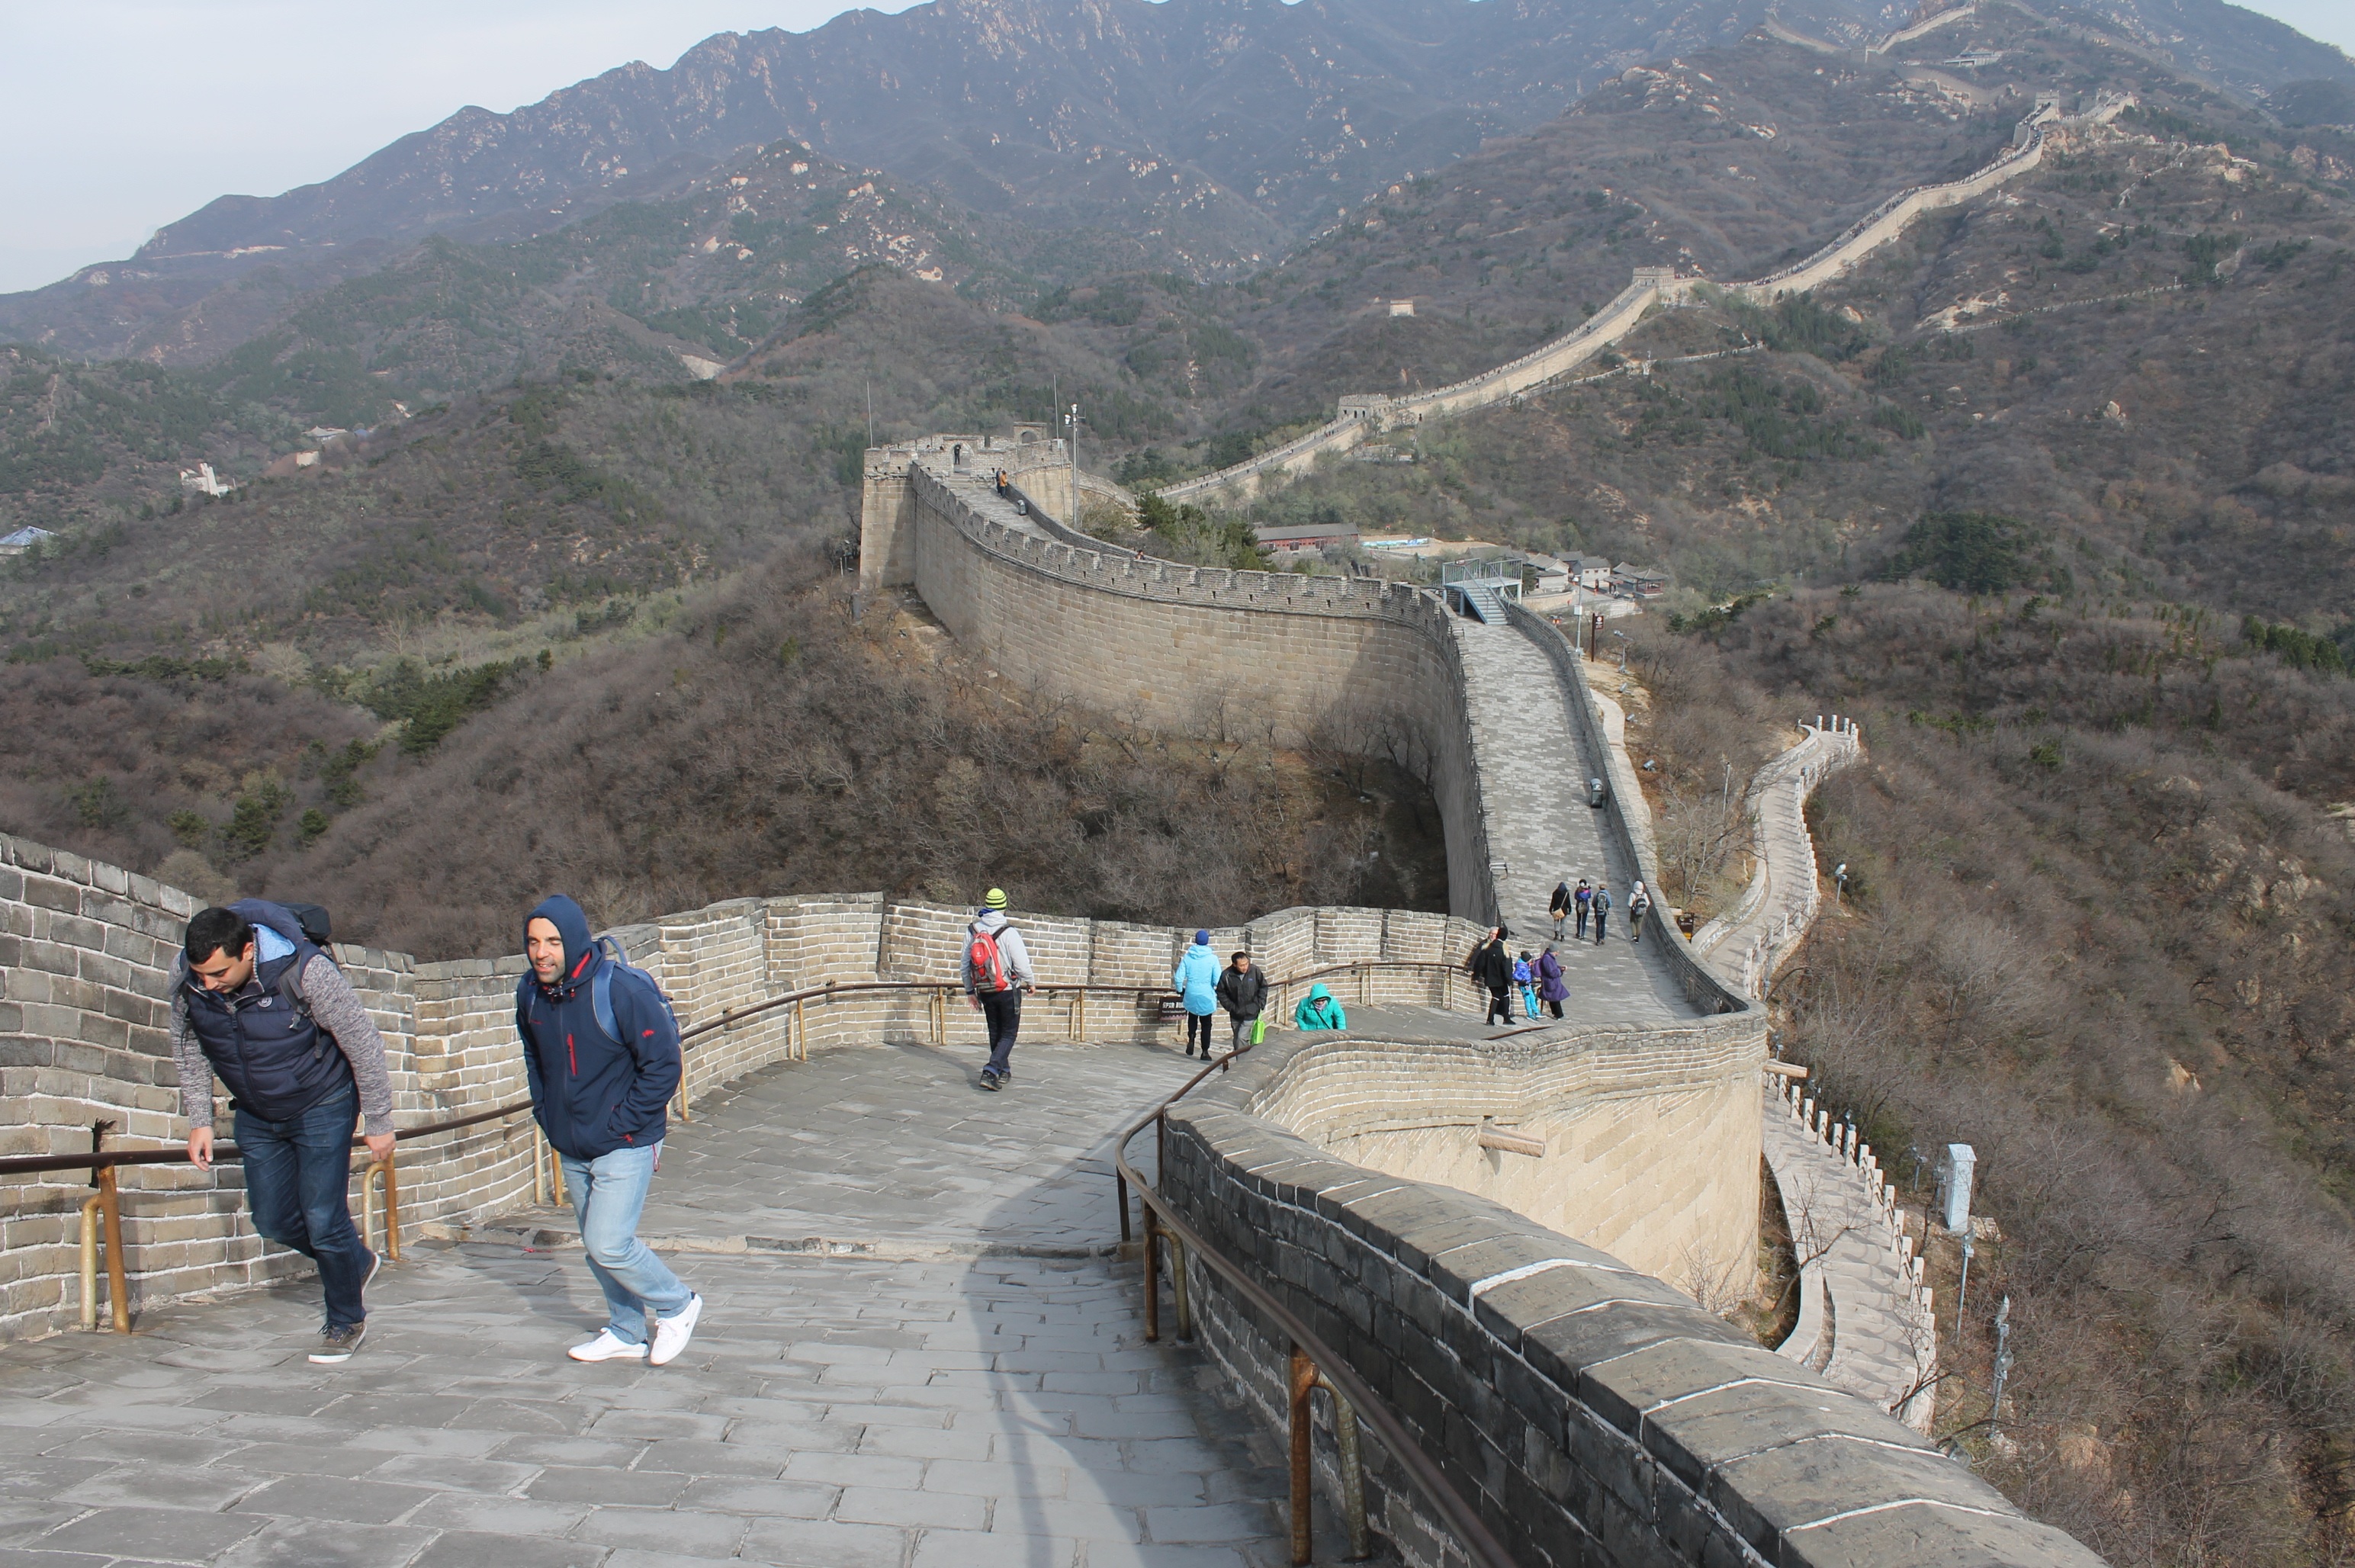
walking, mountain, adventure, tourism, great wall, geology, china, coach, buildup, tours, geological phenomenon